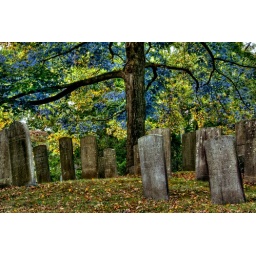
under the blue tree